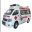
Label: ambulance